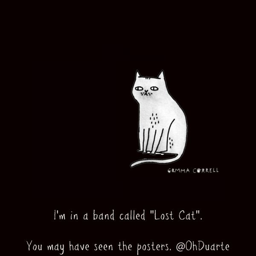
i 'm in a band called animal . you may have seen the posters .